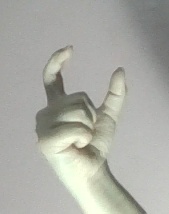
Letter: nun